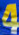
Number: 4